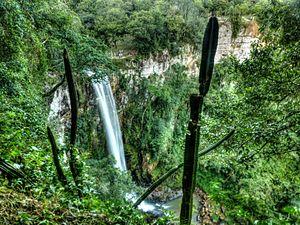
La province de Misiones est une province d'Argentine située dans le nord-est du pays. Elle est bordée à l'ouest par le Paraguay, à l'est du nord au sud par le Brésil et au sud-ouest par la province de Corrientes.